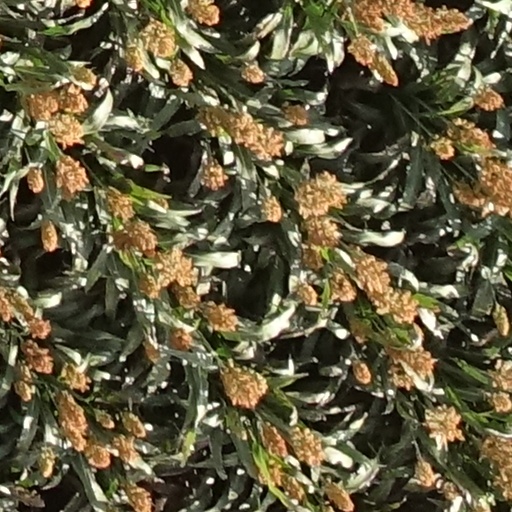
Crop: sorghum